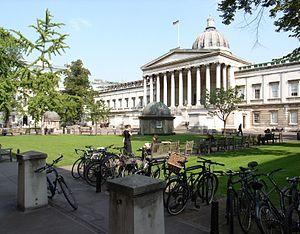
The Current War : Les Pionniers de l'électricité est un film américain réalisé par Alfonso Gomez-Rejon, sorti en 2017. Il est présenté en avant-première au festival international du film de Toronto 2017. La société The Weinstein Company, qui devait à l'origine distribuer ce film, ayant fait faillite suite à l'affaire Harvey Weinstein, les dates de sorties nationales ont été suspendues ou repoussées. La première sortie nationale en salles se fait en 2019, en Grèce.
Inception ou Origine au Québec, est un thriller de science-fiction américano-britannique écrit, réalisé et produit par Christopher Nolan, sorti en 2010.
Robert Browning, né à Camberwell, Surrey, le 7 mai 1812 et mort à Venise le 12 décembre 1889, est un poète et dramaturge britannique, reconnu comme l'un des deux plus grands créateurs poétiques de l'Angleterre victorienne, l'égal, quoique dans un style tout différent, de Tennyson.
L'University College de Londres, couramment abrégé « UCL », est une prestigieuse université britannique, la plus ancienne de Londres. Elle fait partie de l'Université de Londres. UCL est classée 8ᵉ meilleure université mondiale par le QS World University Rankings en 2020, 15ᵉ par le Times Higher Education World University Rankings, ainsi que 5ᵉ en Europe, 4ᵉ au Royaume-Uni par ces deux mêmes classements. Elle est également classée 15ᵉ par le Academic Ranking of World Universities. The Complete University Guide a classé UCL comme 9ᵉ université la plus sélective du Royaume-Uni et 3ᵉ à Londres derrière l'Imperial College London et LSE. Membre du Russell Group of Universities et du Golden Triangle, ce fut la toute première université britannique à admettre des étudiants sans distinction de race, de classe sociale, de religion ou de sexe. Avec ses 38 000 étudiants, UCL est un des plus grands collèges constitutifs de l'université de Londres.